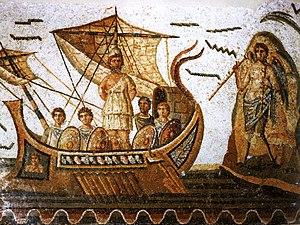
Mosaïque romaine datant du IIIe siècle avant J.-C., représentant Ulysse et les Sirènes au cours d'une des péripéties de l'Odyssée.
Ulysse est une œuvre de danse contemporaine du chorégraphe français Jean-Claude Gallotta, créée en 1981 pour huit danseurs. Elle est considérée comme l'une des pièces les plus importantes de Gallotta et constitue une pierre angulaire de la nouvelle danse française qui se développe au début des années 1980. Fidèle à sa volonté de revisiter ses œuvres, Jean-Claude Gallotta a rechorégraphié Ulysse à de nombreuses reprises en en proposant à ce jour quatre versions différentes tant au niveau du choix des interprètes que de la scénographie ou de la musique : Ulysse, Ulysse, re-création, Les Variations d'Ulysse et Cher Ulysse. La version Les Variations d'Ulysse, qui est une commande de l'Opéra de Paris, est entrée au répertoire du ballet de l'Opéra de Paris en 1995 sous l'impulsion de Brigitte Lefèvre.
La mosaïque est l'art romain par excellence car ni la Grèce classique ni les Grecs d'Alexandrie n'avaient su lui donner la richesse du répertoire iconographique qu'elle a eue sous l'Empire romain et encore moins la répandre dans tout le bassin méditerranéen comme le fera Rome. La mosaïque polychrome est totalement maitrisée par les Romains au IIᵉ siècle av. J.-C.
Le Kalevala est une épopée composée au XIXᵉ siècle par Elias Lönnrot, folkloriste et médecin, sur la base de poésies populaires de la mythologie finnoise transmises oralement. Il est considéré comme l'épopée nationale finlandaise et compte parmi les plus importantes œuvres en langue finnoise. Une première version, publiée en 1835, fut suivie en 1849 d'une édition considérablement augmentée qui comprend environ 23 000 vers. Le Kalevala est une sorte de patchwork, obtenu par l'assemblage de poèmes populaires authentiques recueillis entre 1834 et 1847 dans les campagnes finlandaises, notamment en Carélie. Ce poème représente la pierre angulaire de l'identité nationale finlandaise. Cette épopée a influencé bon nombre d'artistes finlandais et, de par sa traduction en 51 langues, est mondialement connue.